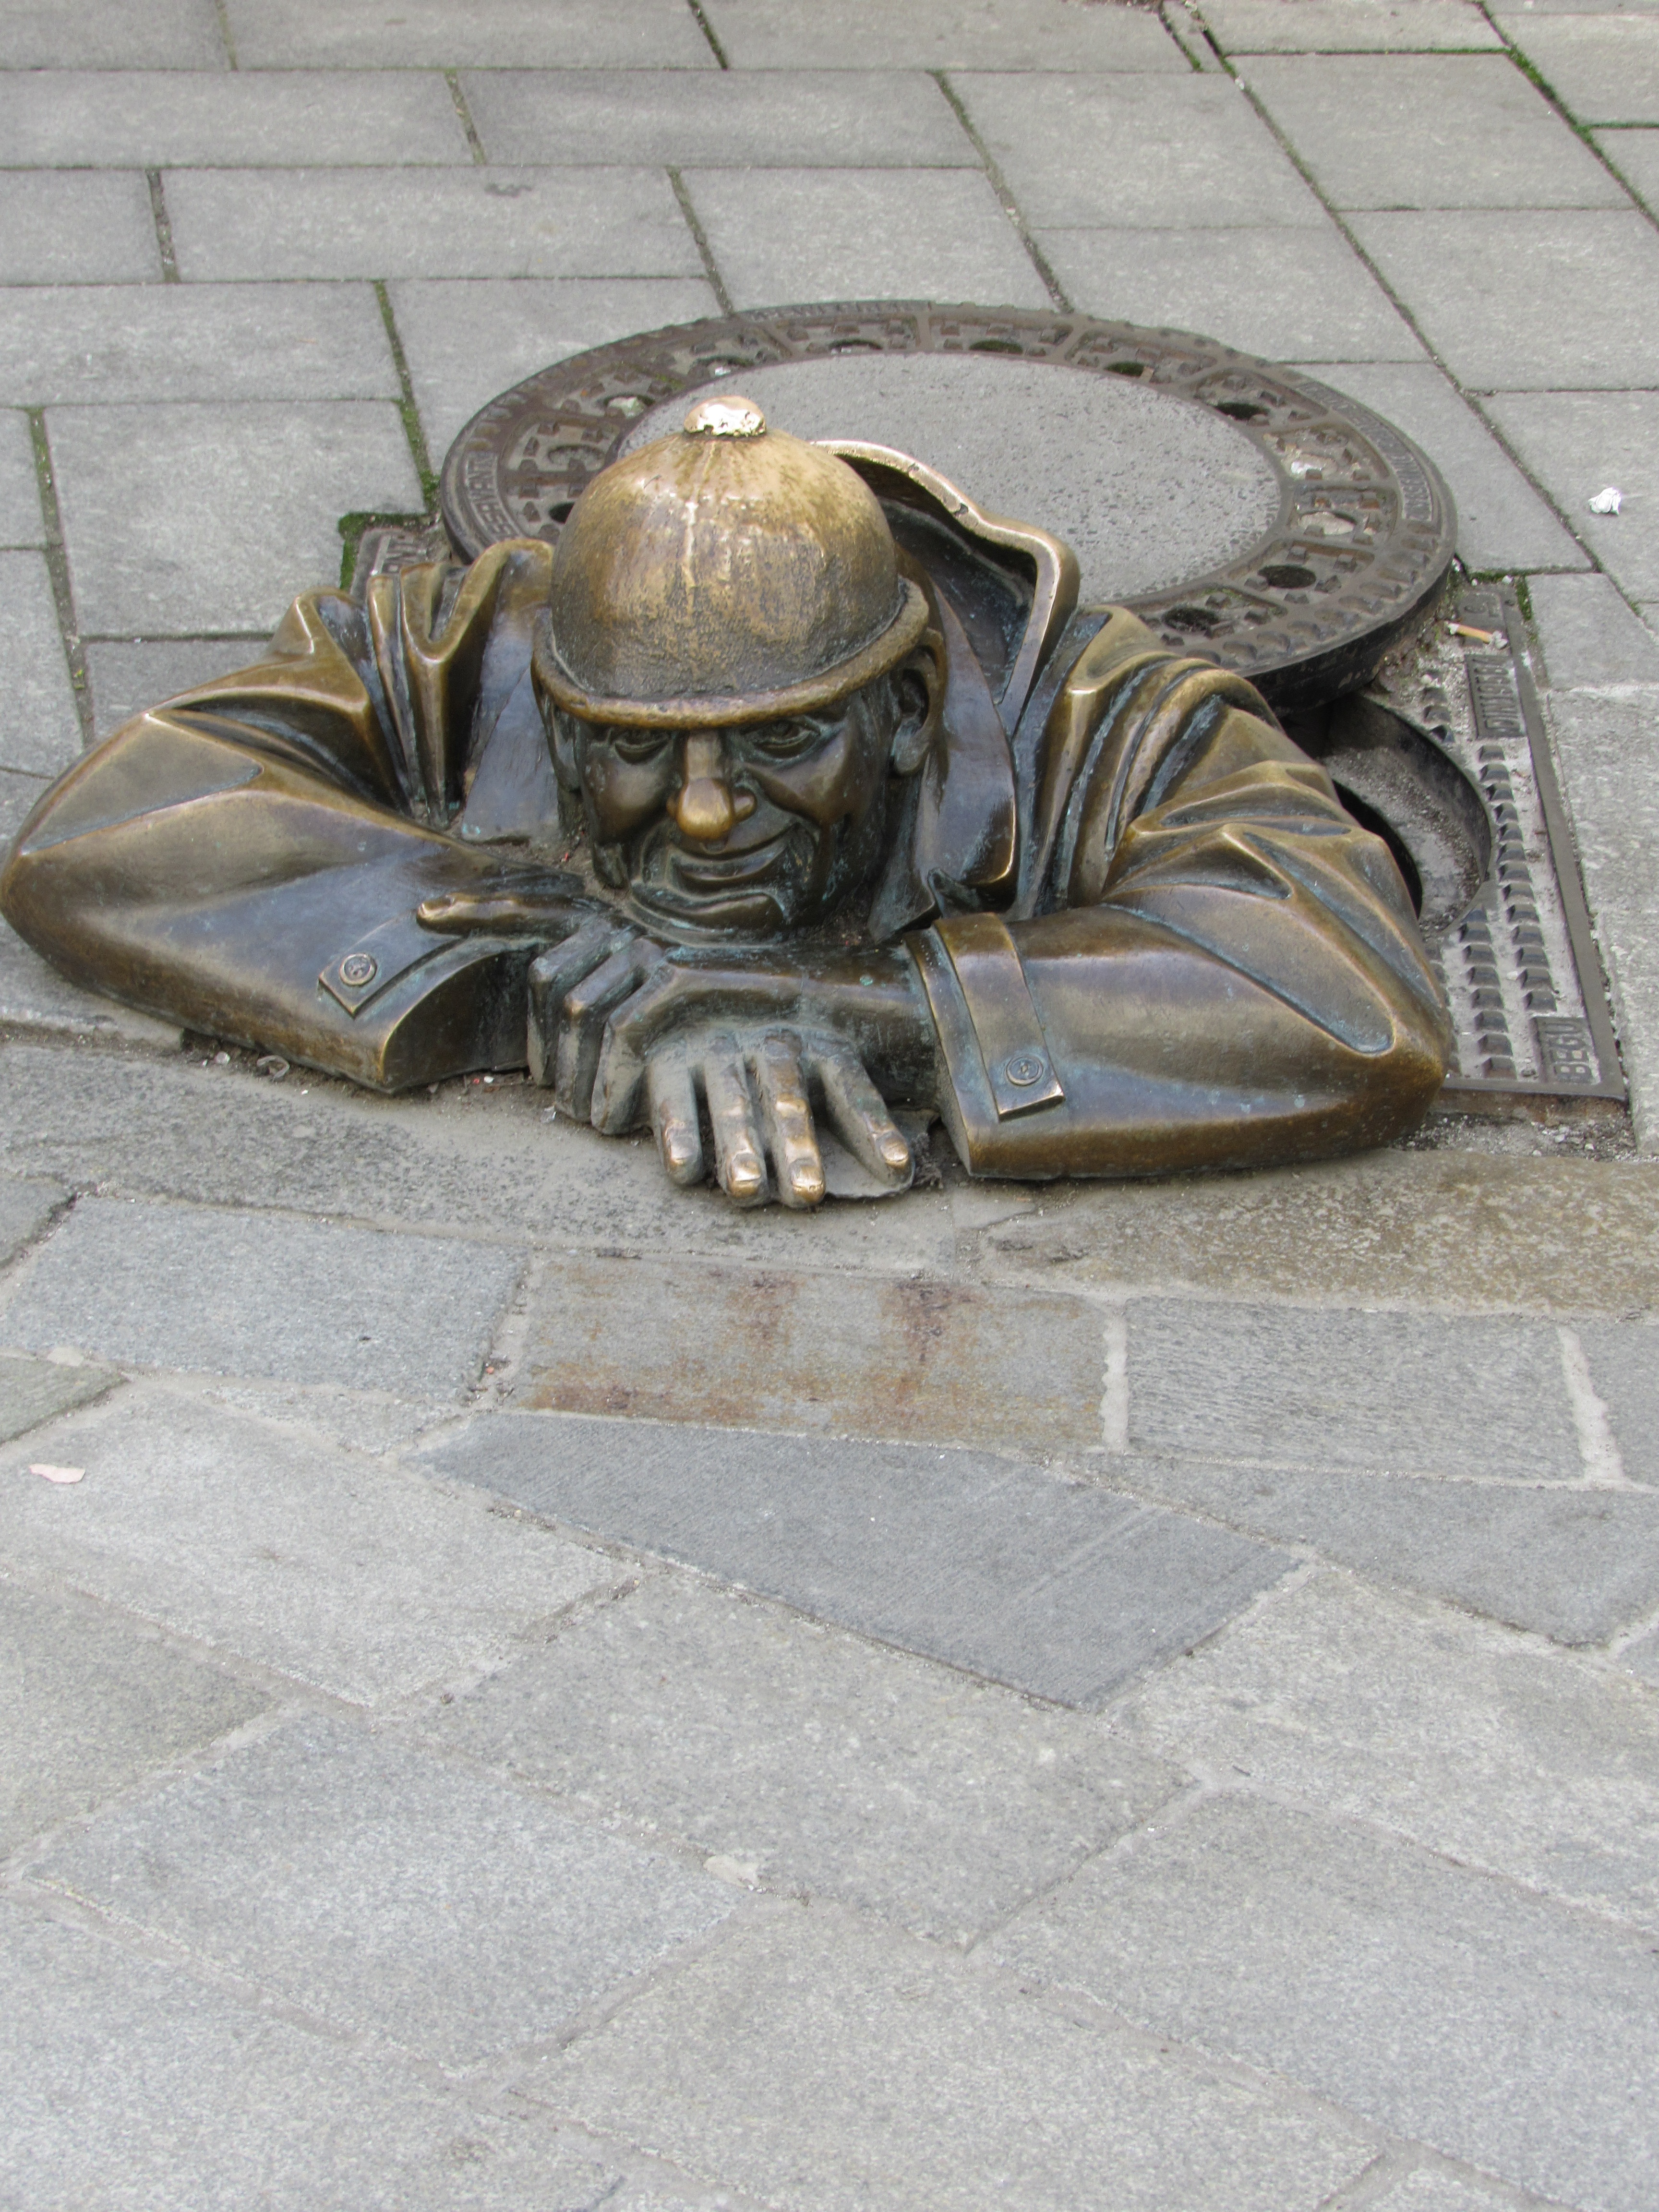
man, monument, statue, old town, sculpture, art, center, bratislava, slovakia, cumyl, sanitation worker